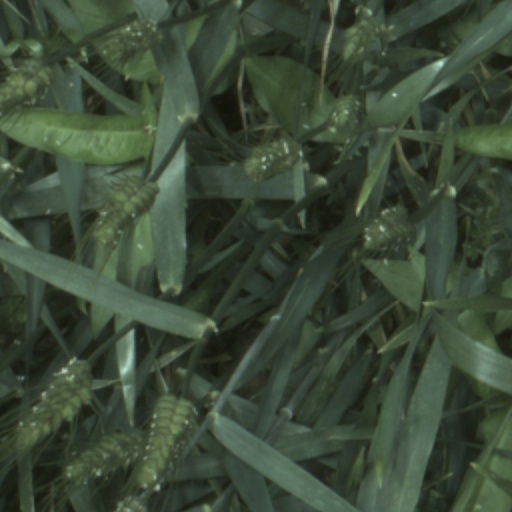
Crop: wheat